Braeden Troyer

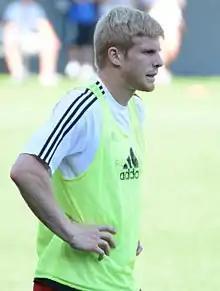
Troyer with Richmond Kickers in 2017

Braeden Troyer (born March 19, 1993) is a former American professional soccer player who played for USL League One club Richmond Kickers as a defender.